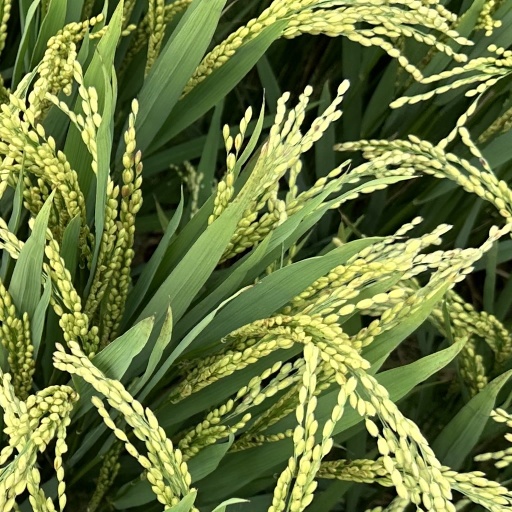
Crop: rice